Jeff W. Mathis III

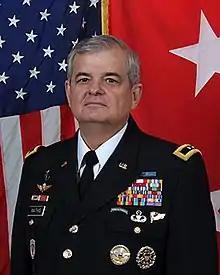
Mathis as commander of Joint Task Force – Civil Support in 2012

Jeff W. Mathis III (December 5, 1955 – June 3, 2016) was a career officer in the United States Army. A longtime member of the Army National Guard, Mathis attained the rank of major general before retiring in 2014. A veteran of overseas deployment to Africa during the Global War on Terrorism, he was most notable for high-profile command assignments including Joint Task Force – Civil Support (2012–2014) and I Corps (2009–2010).